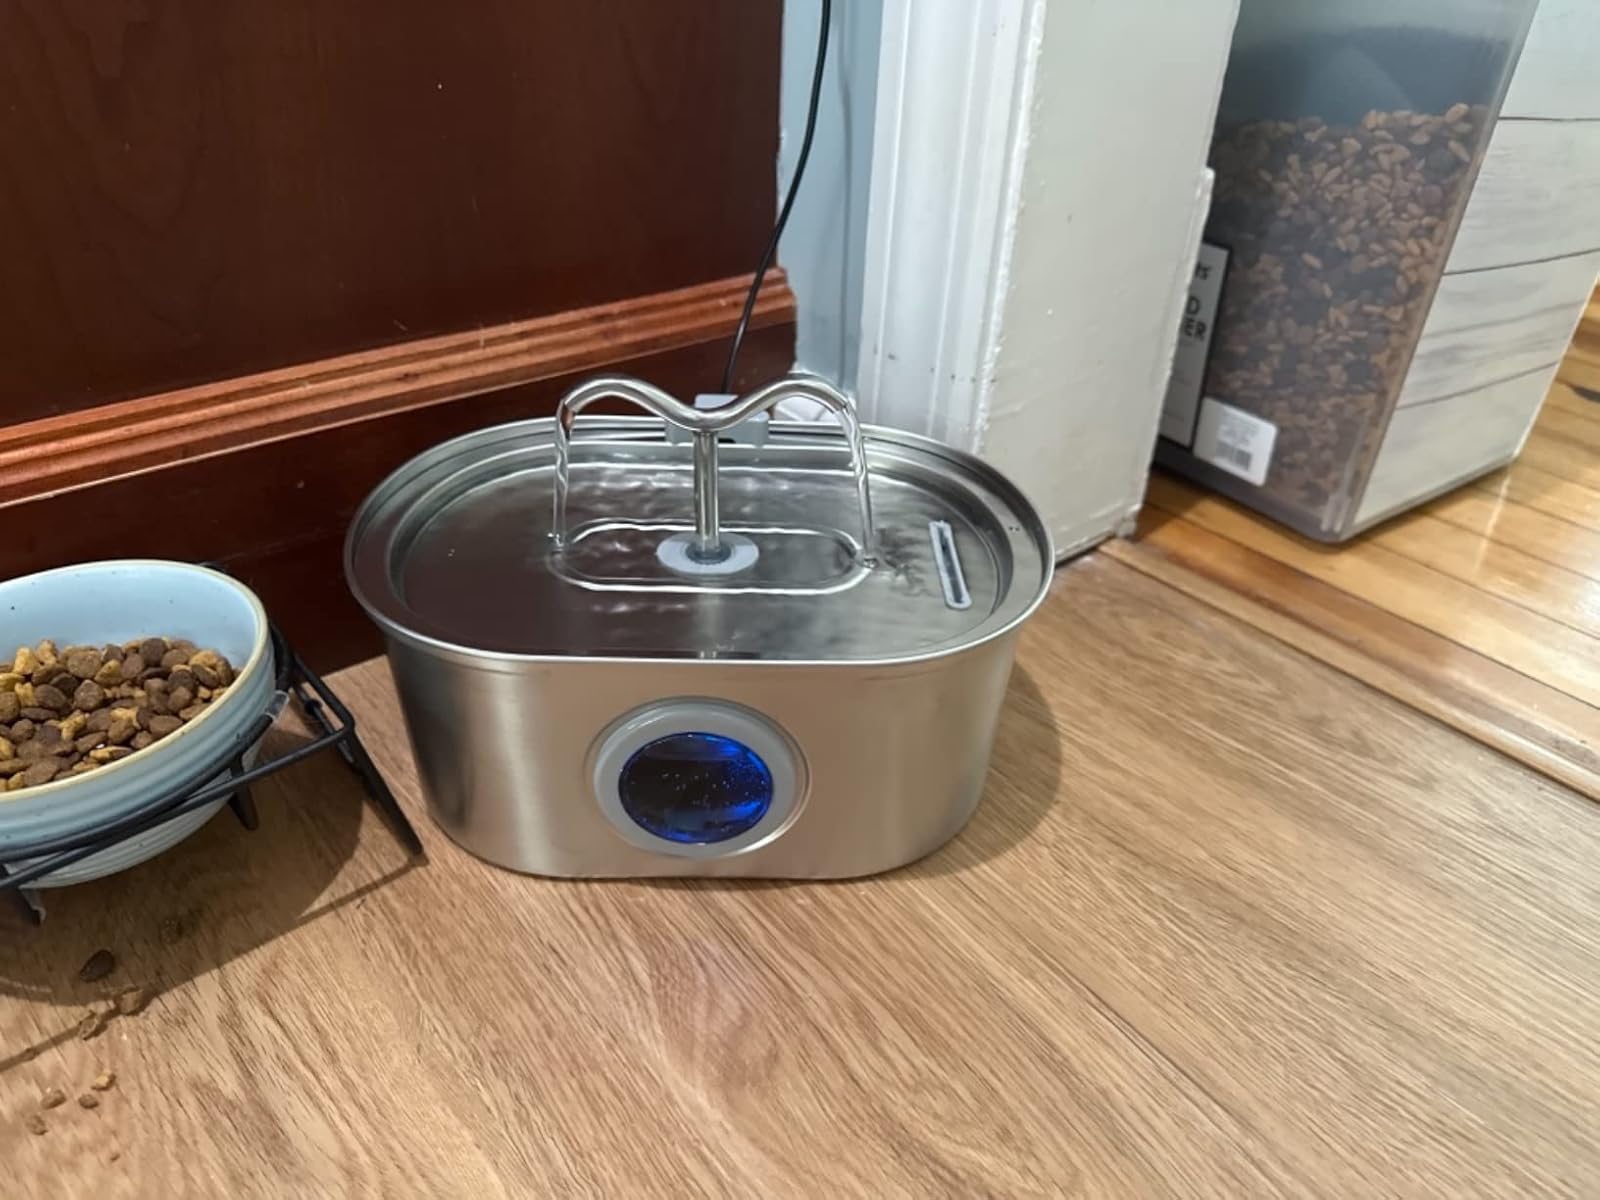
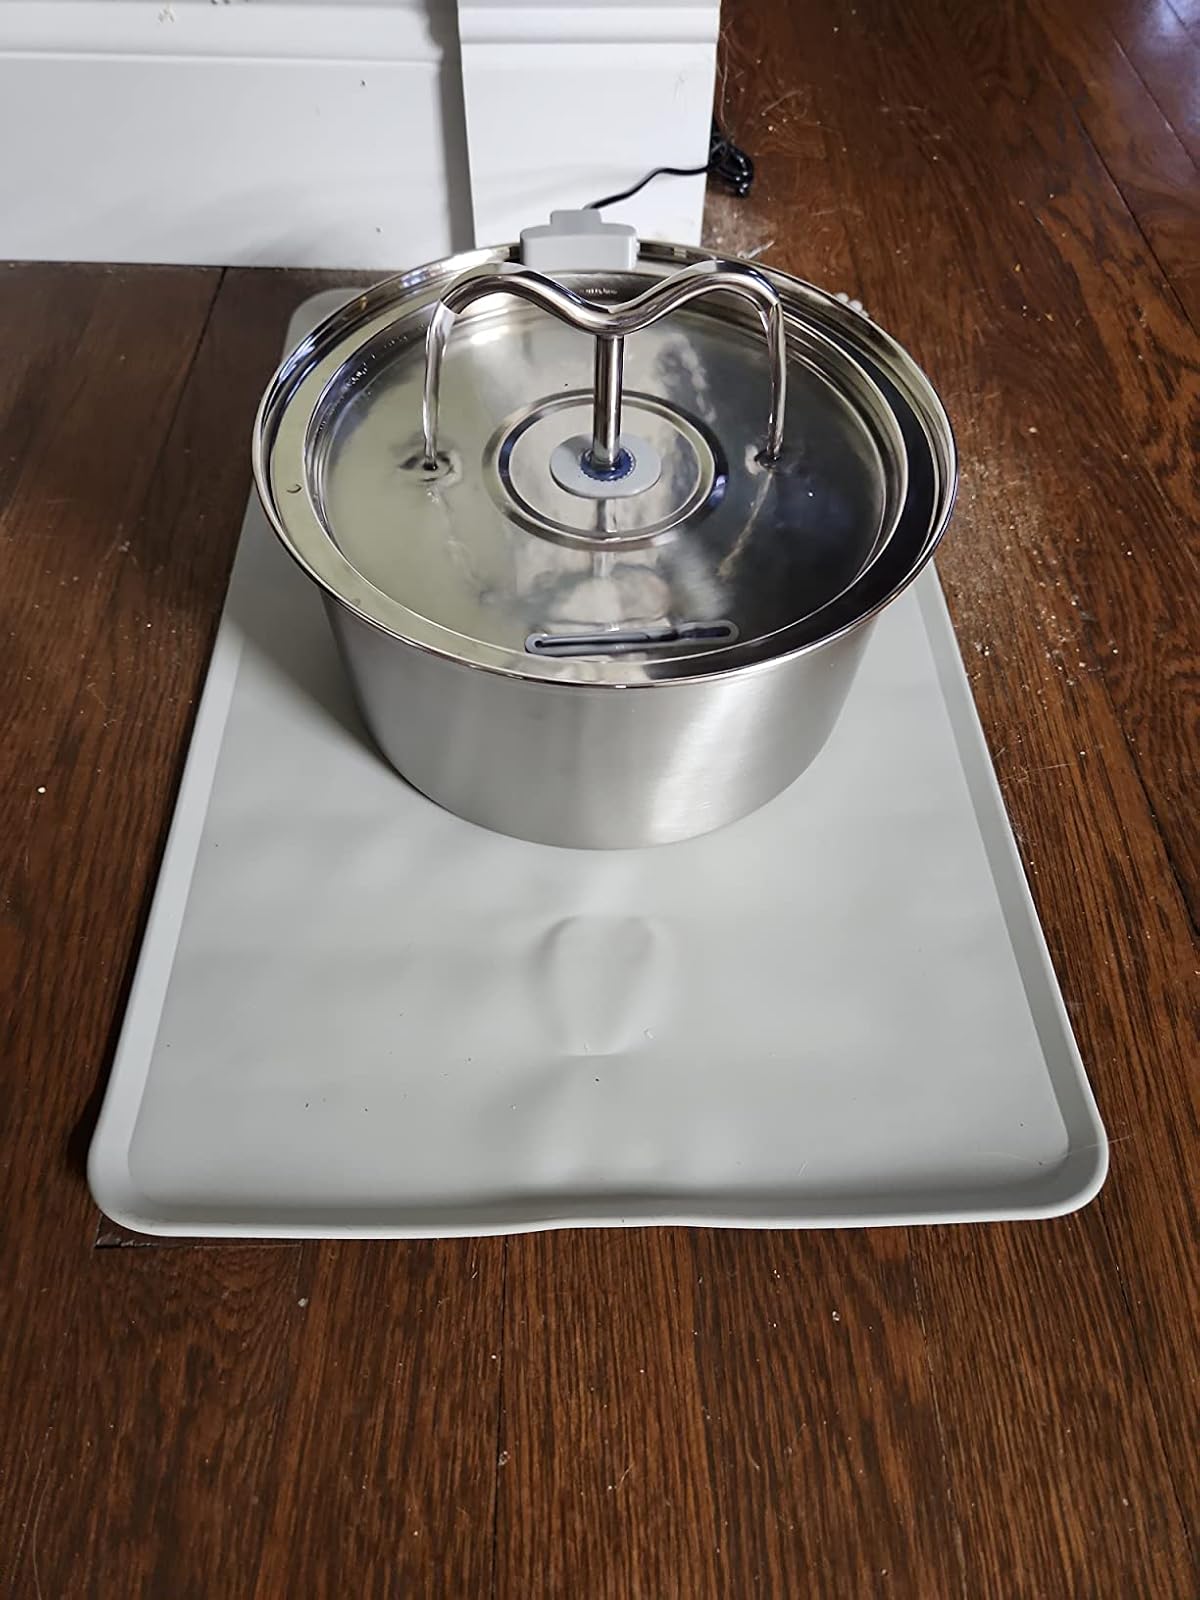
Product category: items_bowl
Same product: no